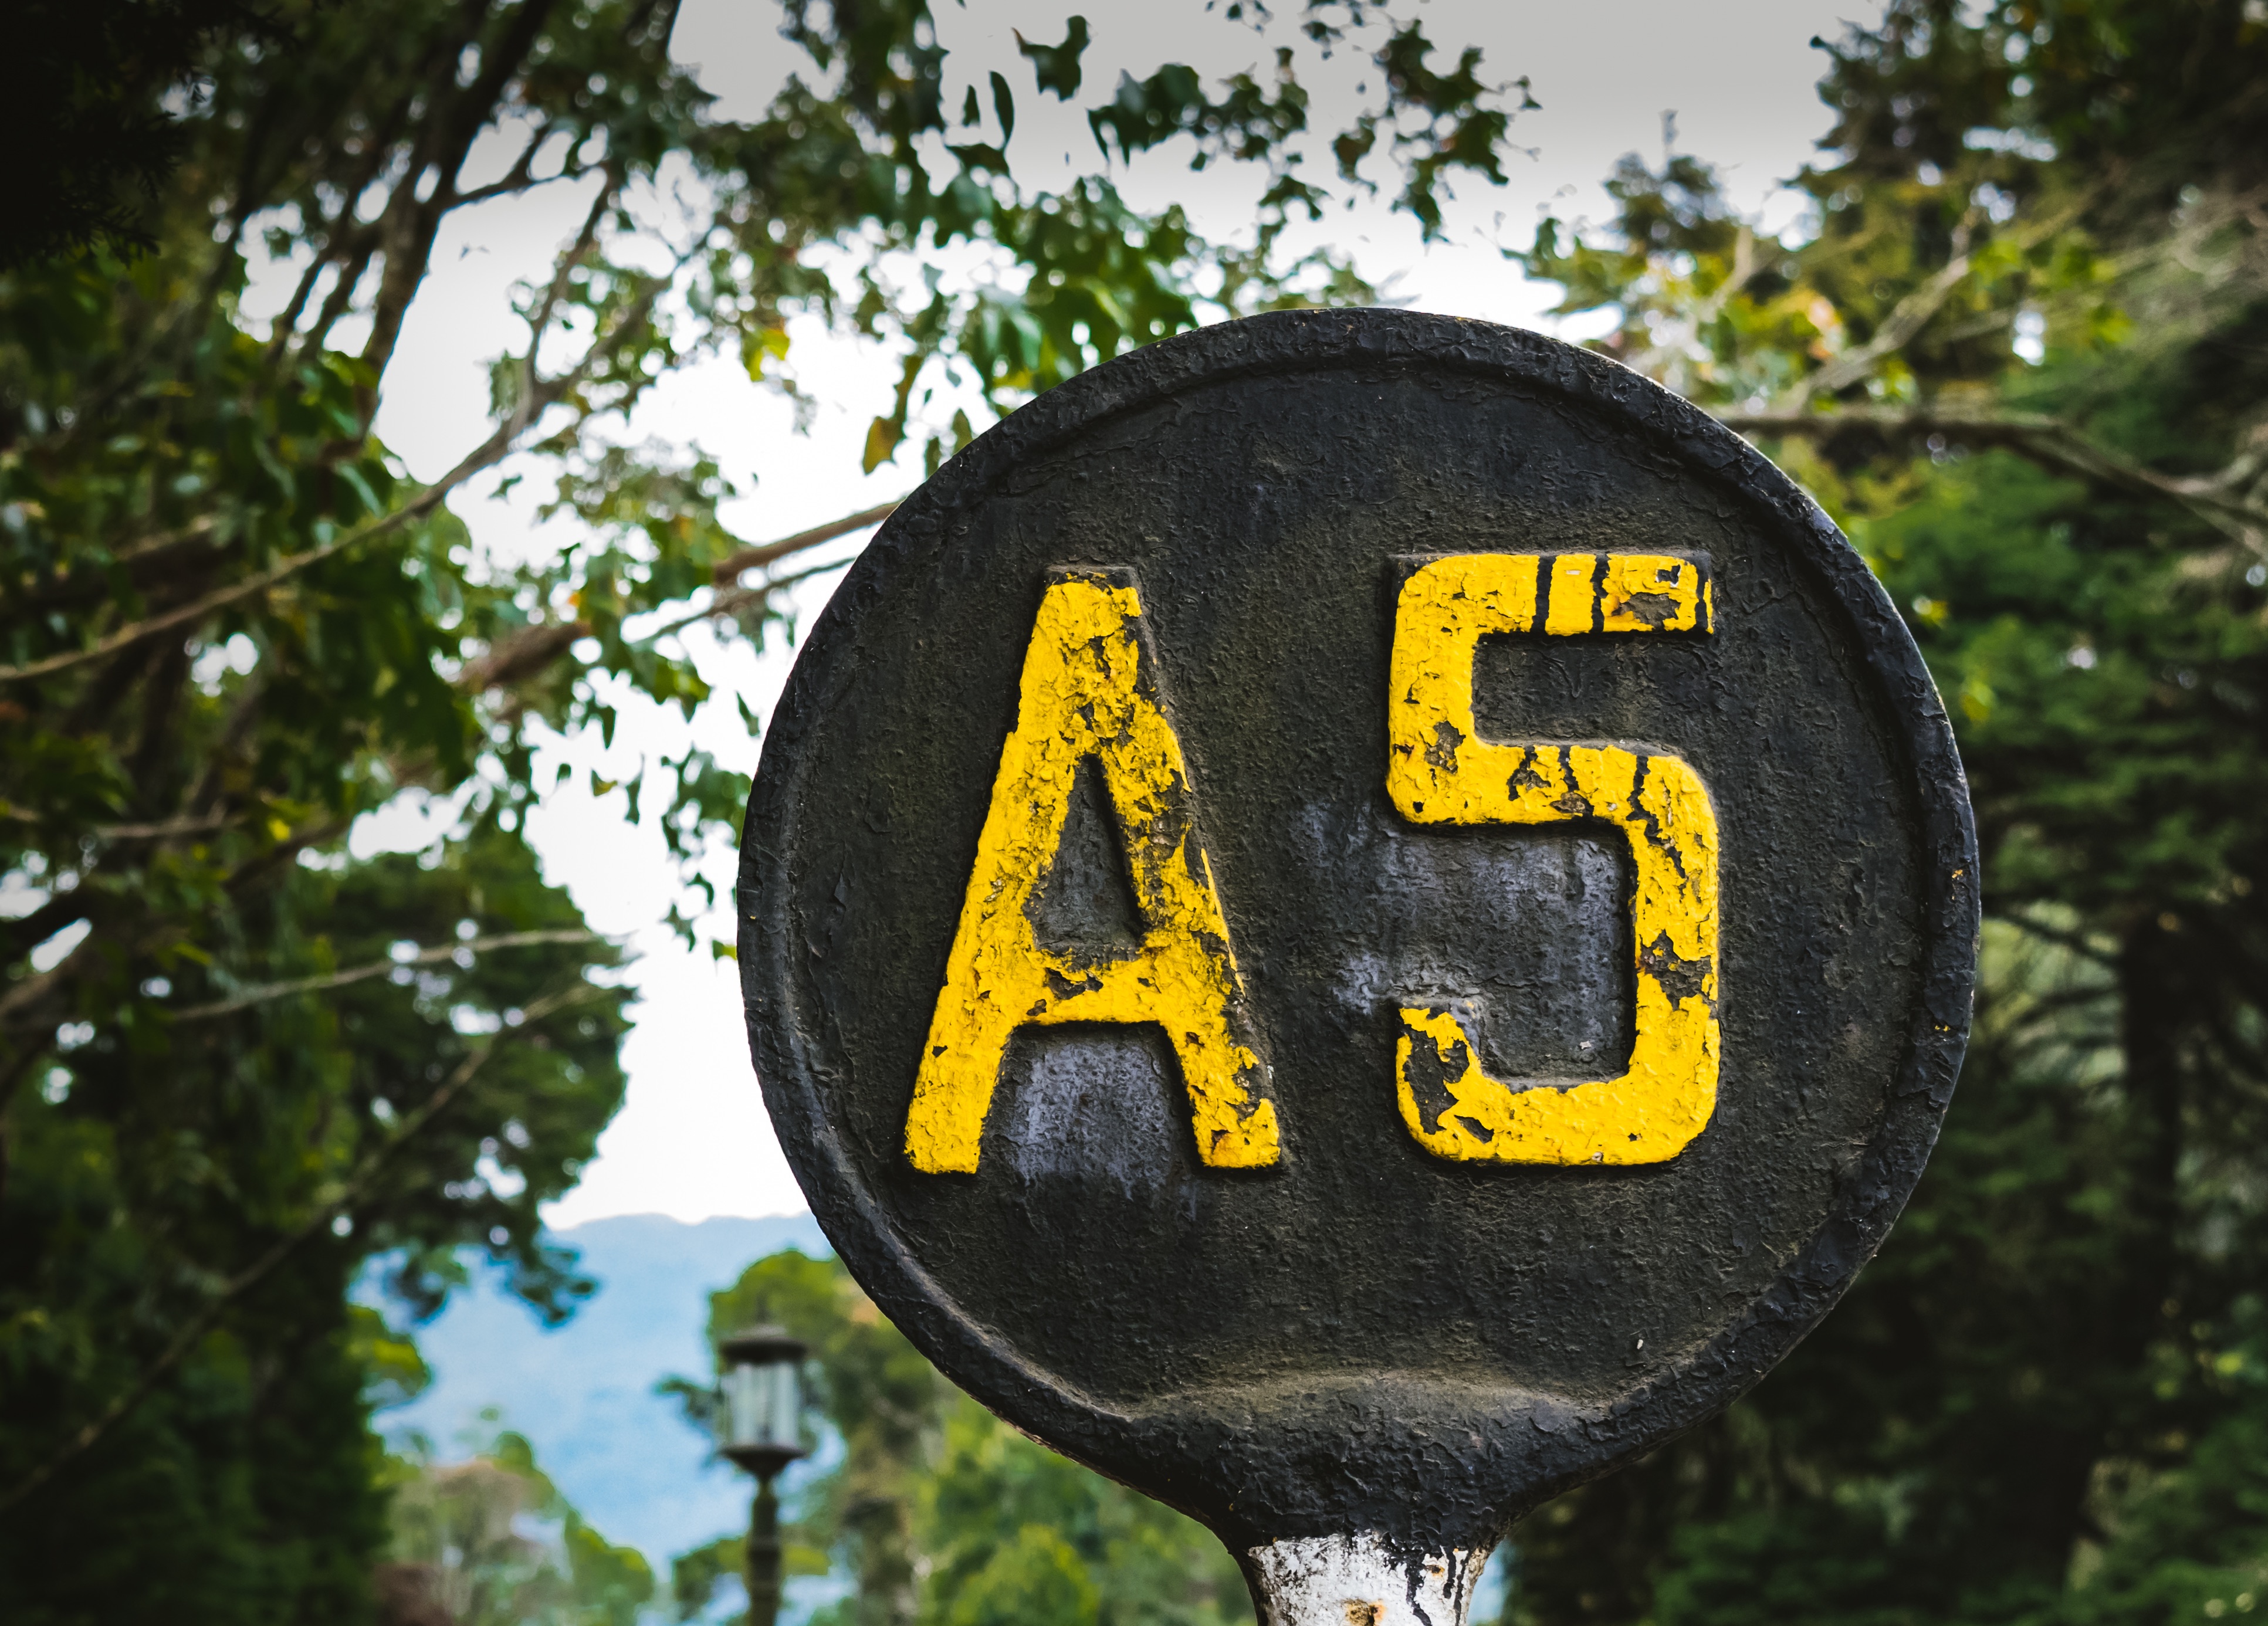
tree, sign, signage, traffic sign